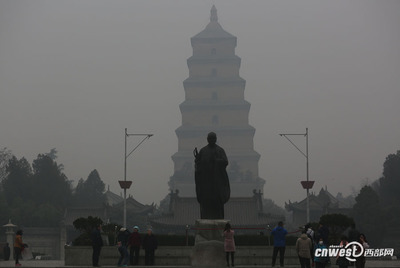
Weather: foggy or hazy